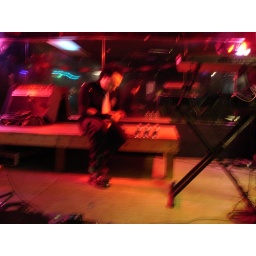
Pictures from Atomic Box's gig in Virginia... Brian peeling off water bottle labels before the venue opens.